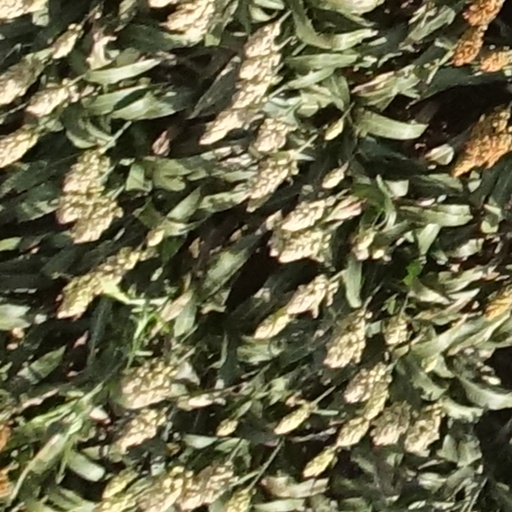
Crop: sorghum